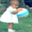
Label: girl